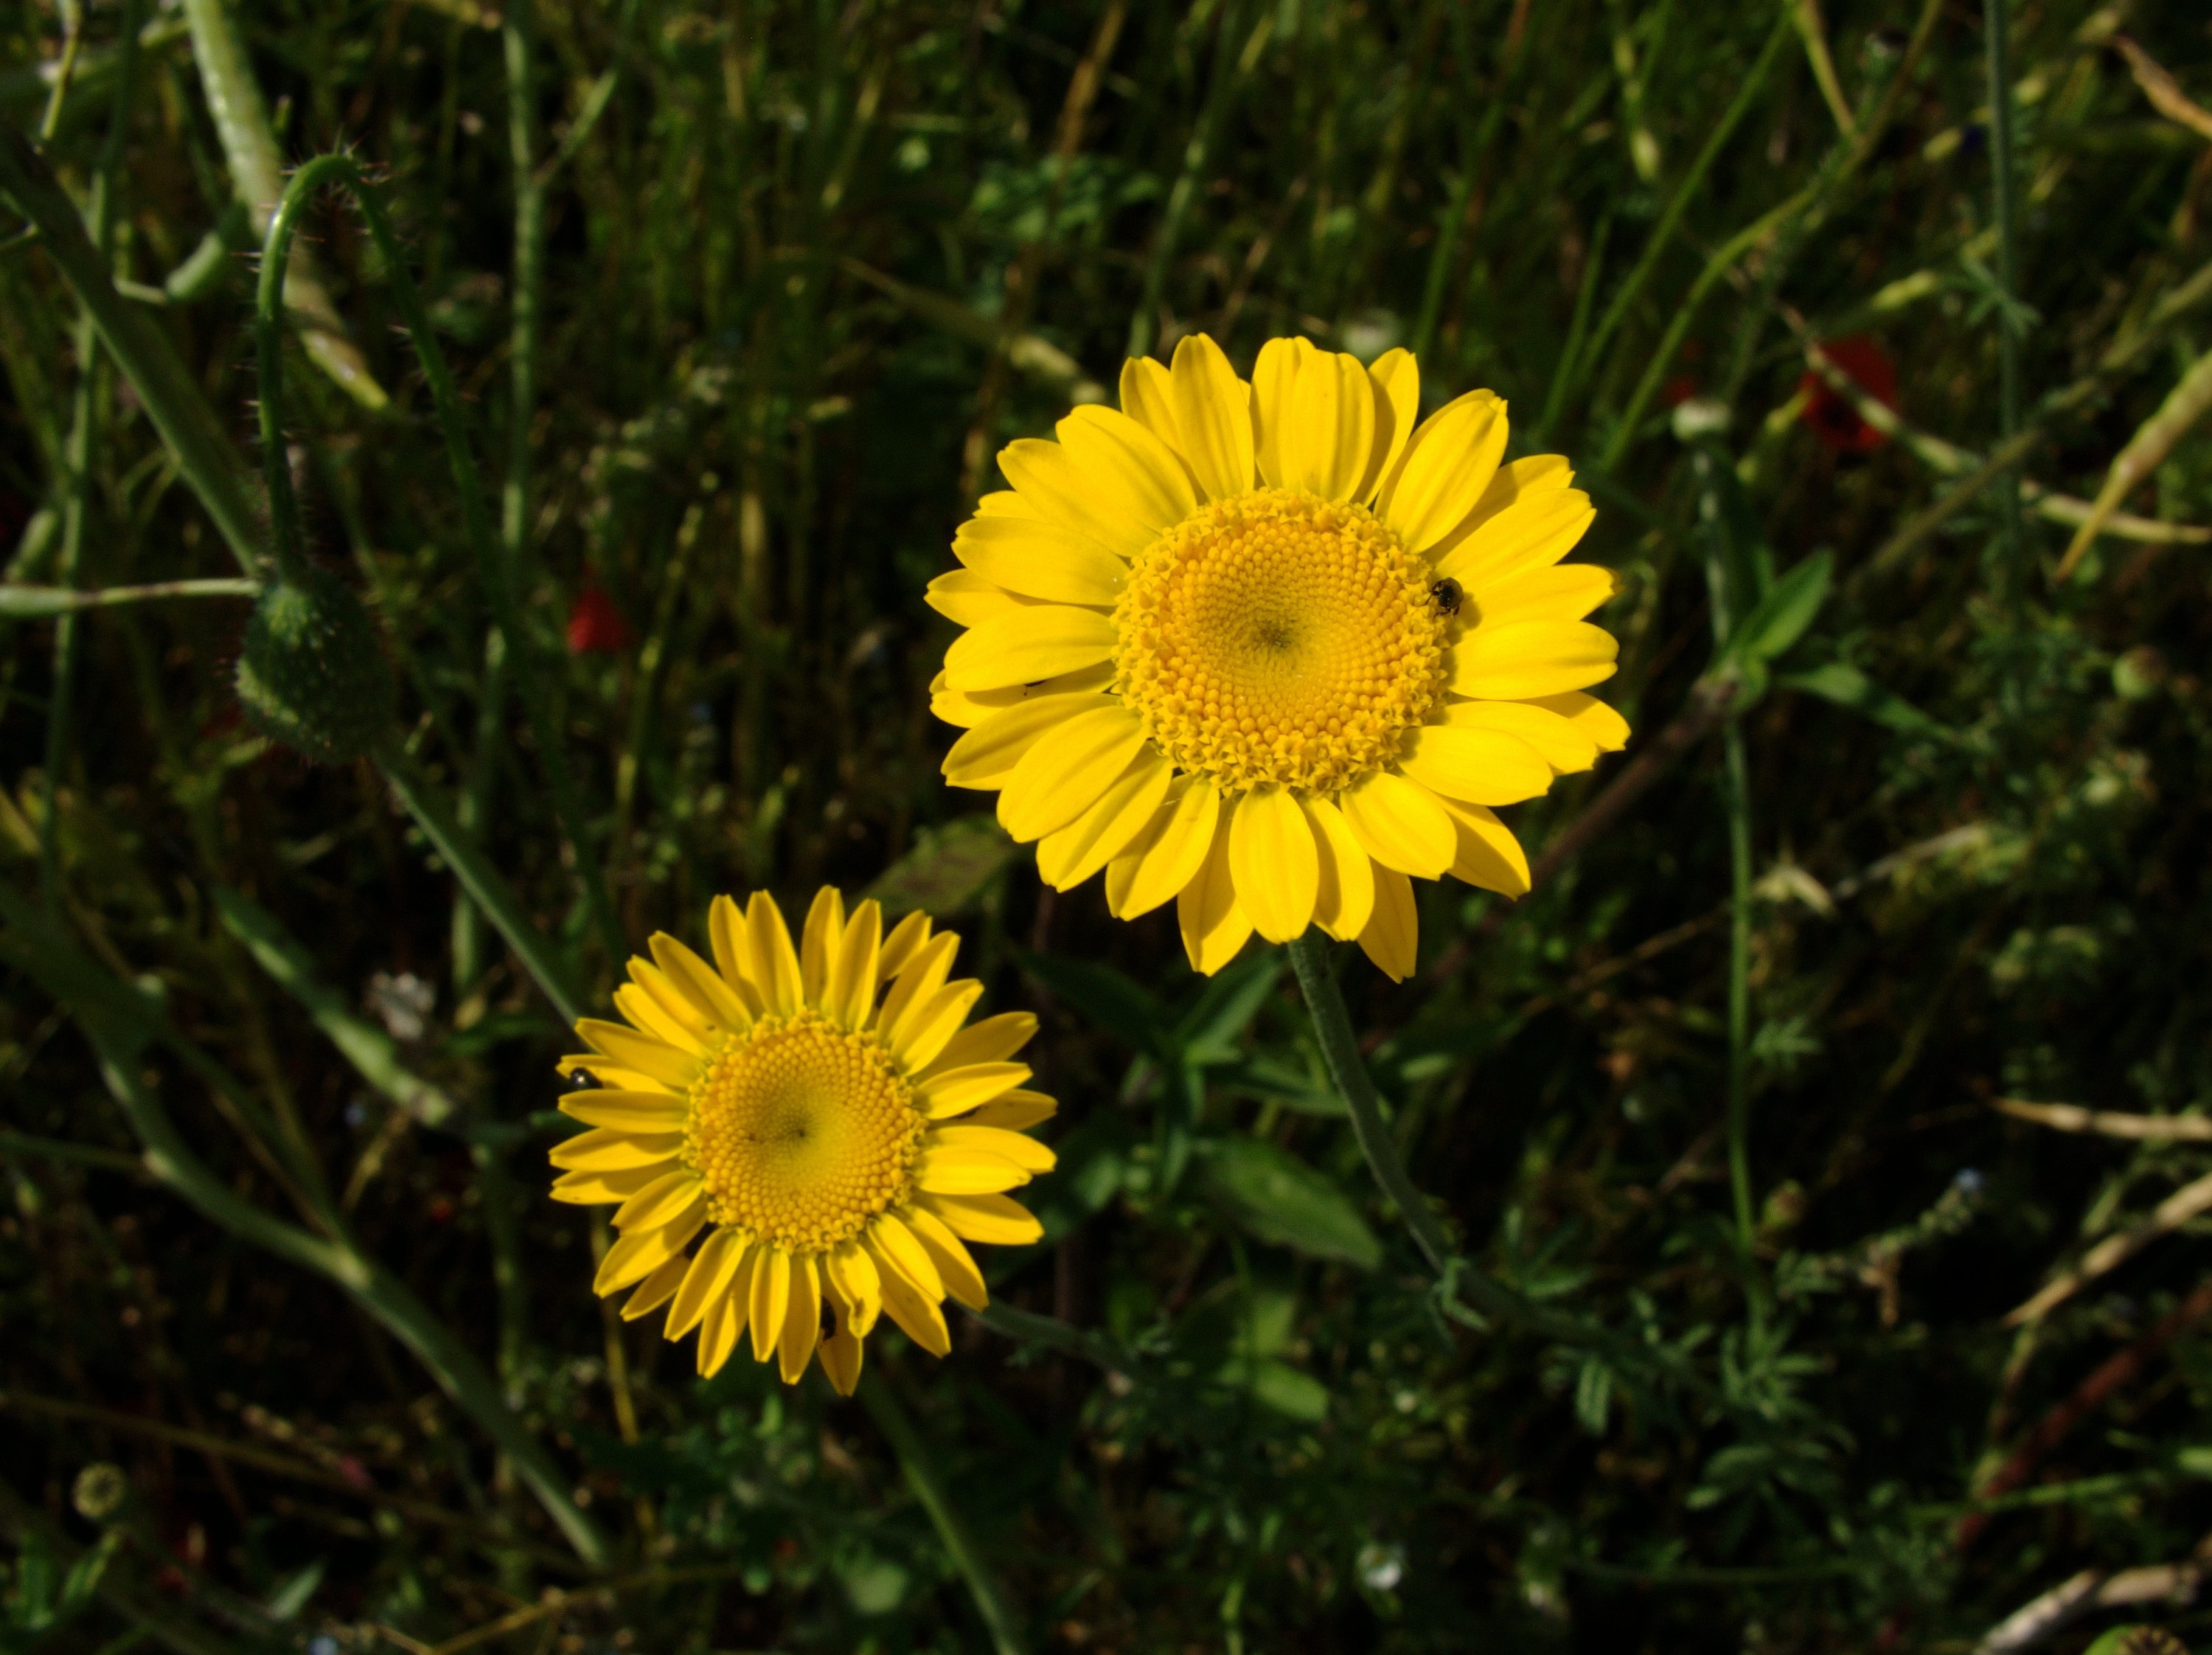
nature, plant, field, meadow, dandelion, prairie, flower, floral, daisy, herb, botany, blooming, yellow, garden, flora, perennial, plants, wildflower, flowers, petals, blossoms, chamomile, macro photography, flowering plant, daisy family, oxeye daisy, annual plant, land plant, chamaemelum nobile, marguerite daisy, golden marguerite, anthemis tinctoria